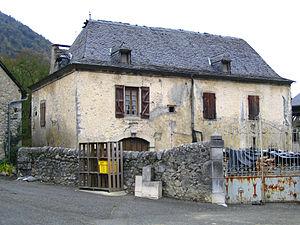
Castet est une commune française, située dans le département des Pyrénées-Atlantiques en région Nouvelle-Aquitaine.